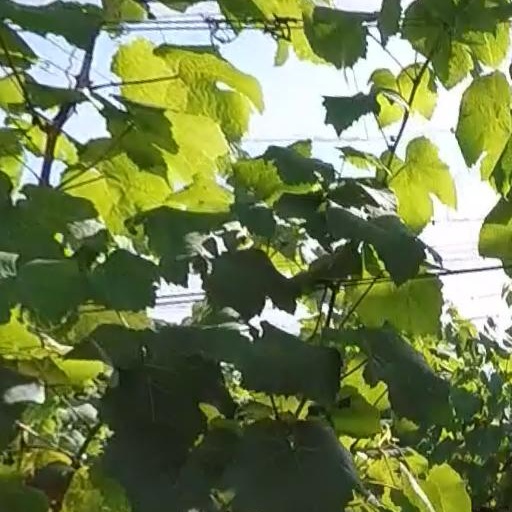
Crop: grape